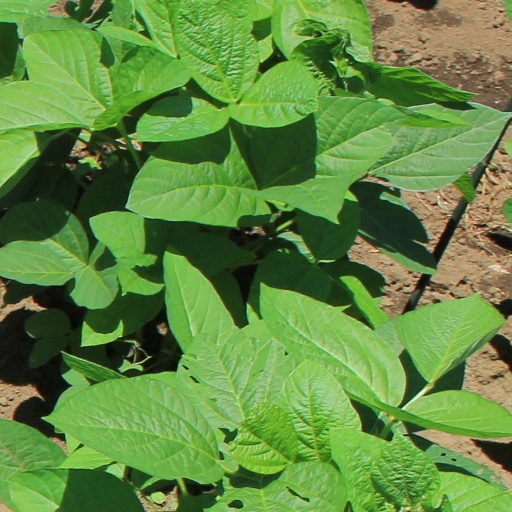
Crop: soybean